Saronno railway station

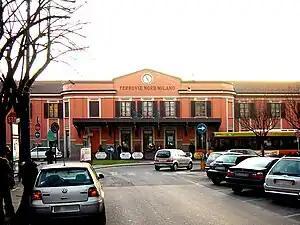
The station entrance in 2007

Saronno railway station is a railway station in Italy. It serves the town of Saronno.